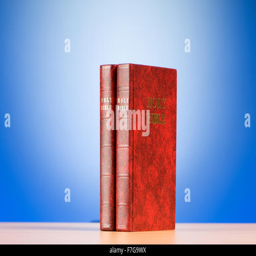
books against the colorful gradient background